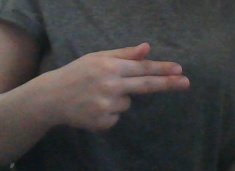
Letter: ghain